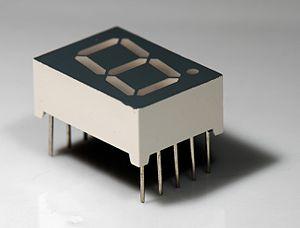
Les afficheurs 7 segments sont un type d'afficheur très présent sur les calculatrices et les montres à affichage numérique : les caractères s'écrivent en allumant ou en éteignant des segments, au nombre de sept. Quand les 7 segments sont allumés, on obtient le chiffre 8.